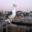
Label: bird